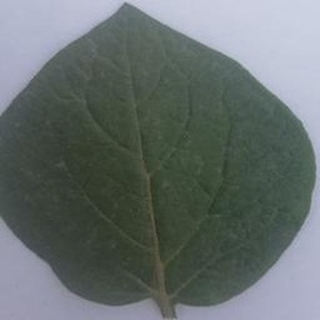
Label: healthy_potato